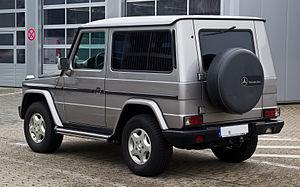
Le Mercedes-Benz Classe G est une gamme d'automobile tout-terrain du constructeur allemand Mercedes-Benz. Elle est lancée en 1993. Une nouvelle génération est sortie en mi-2018.